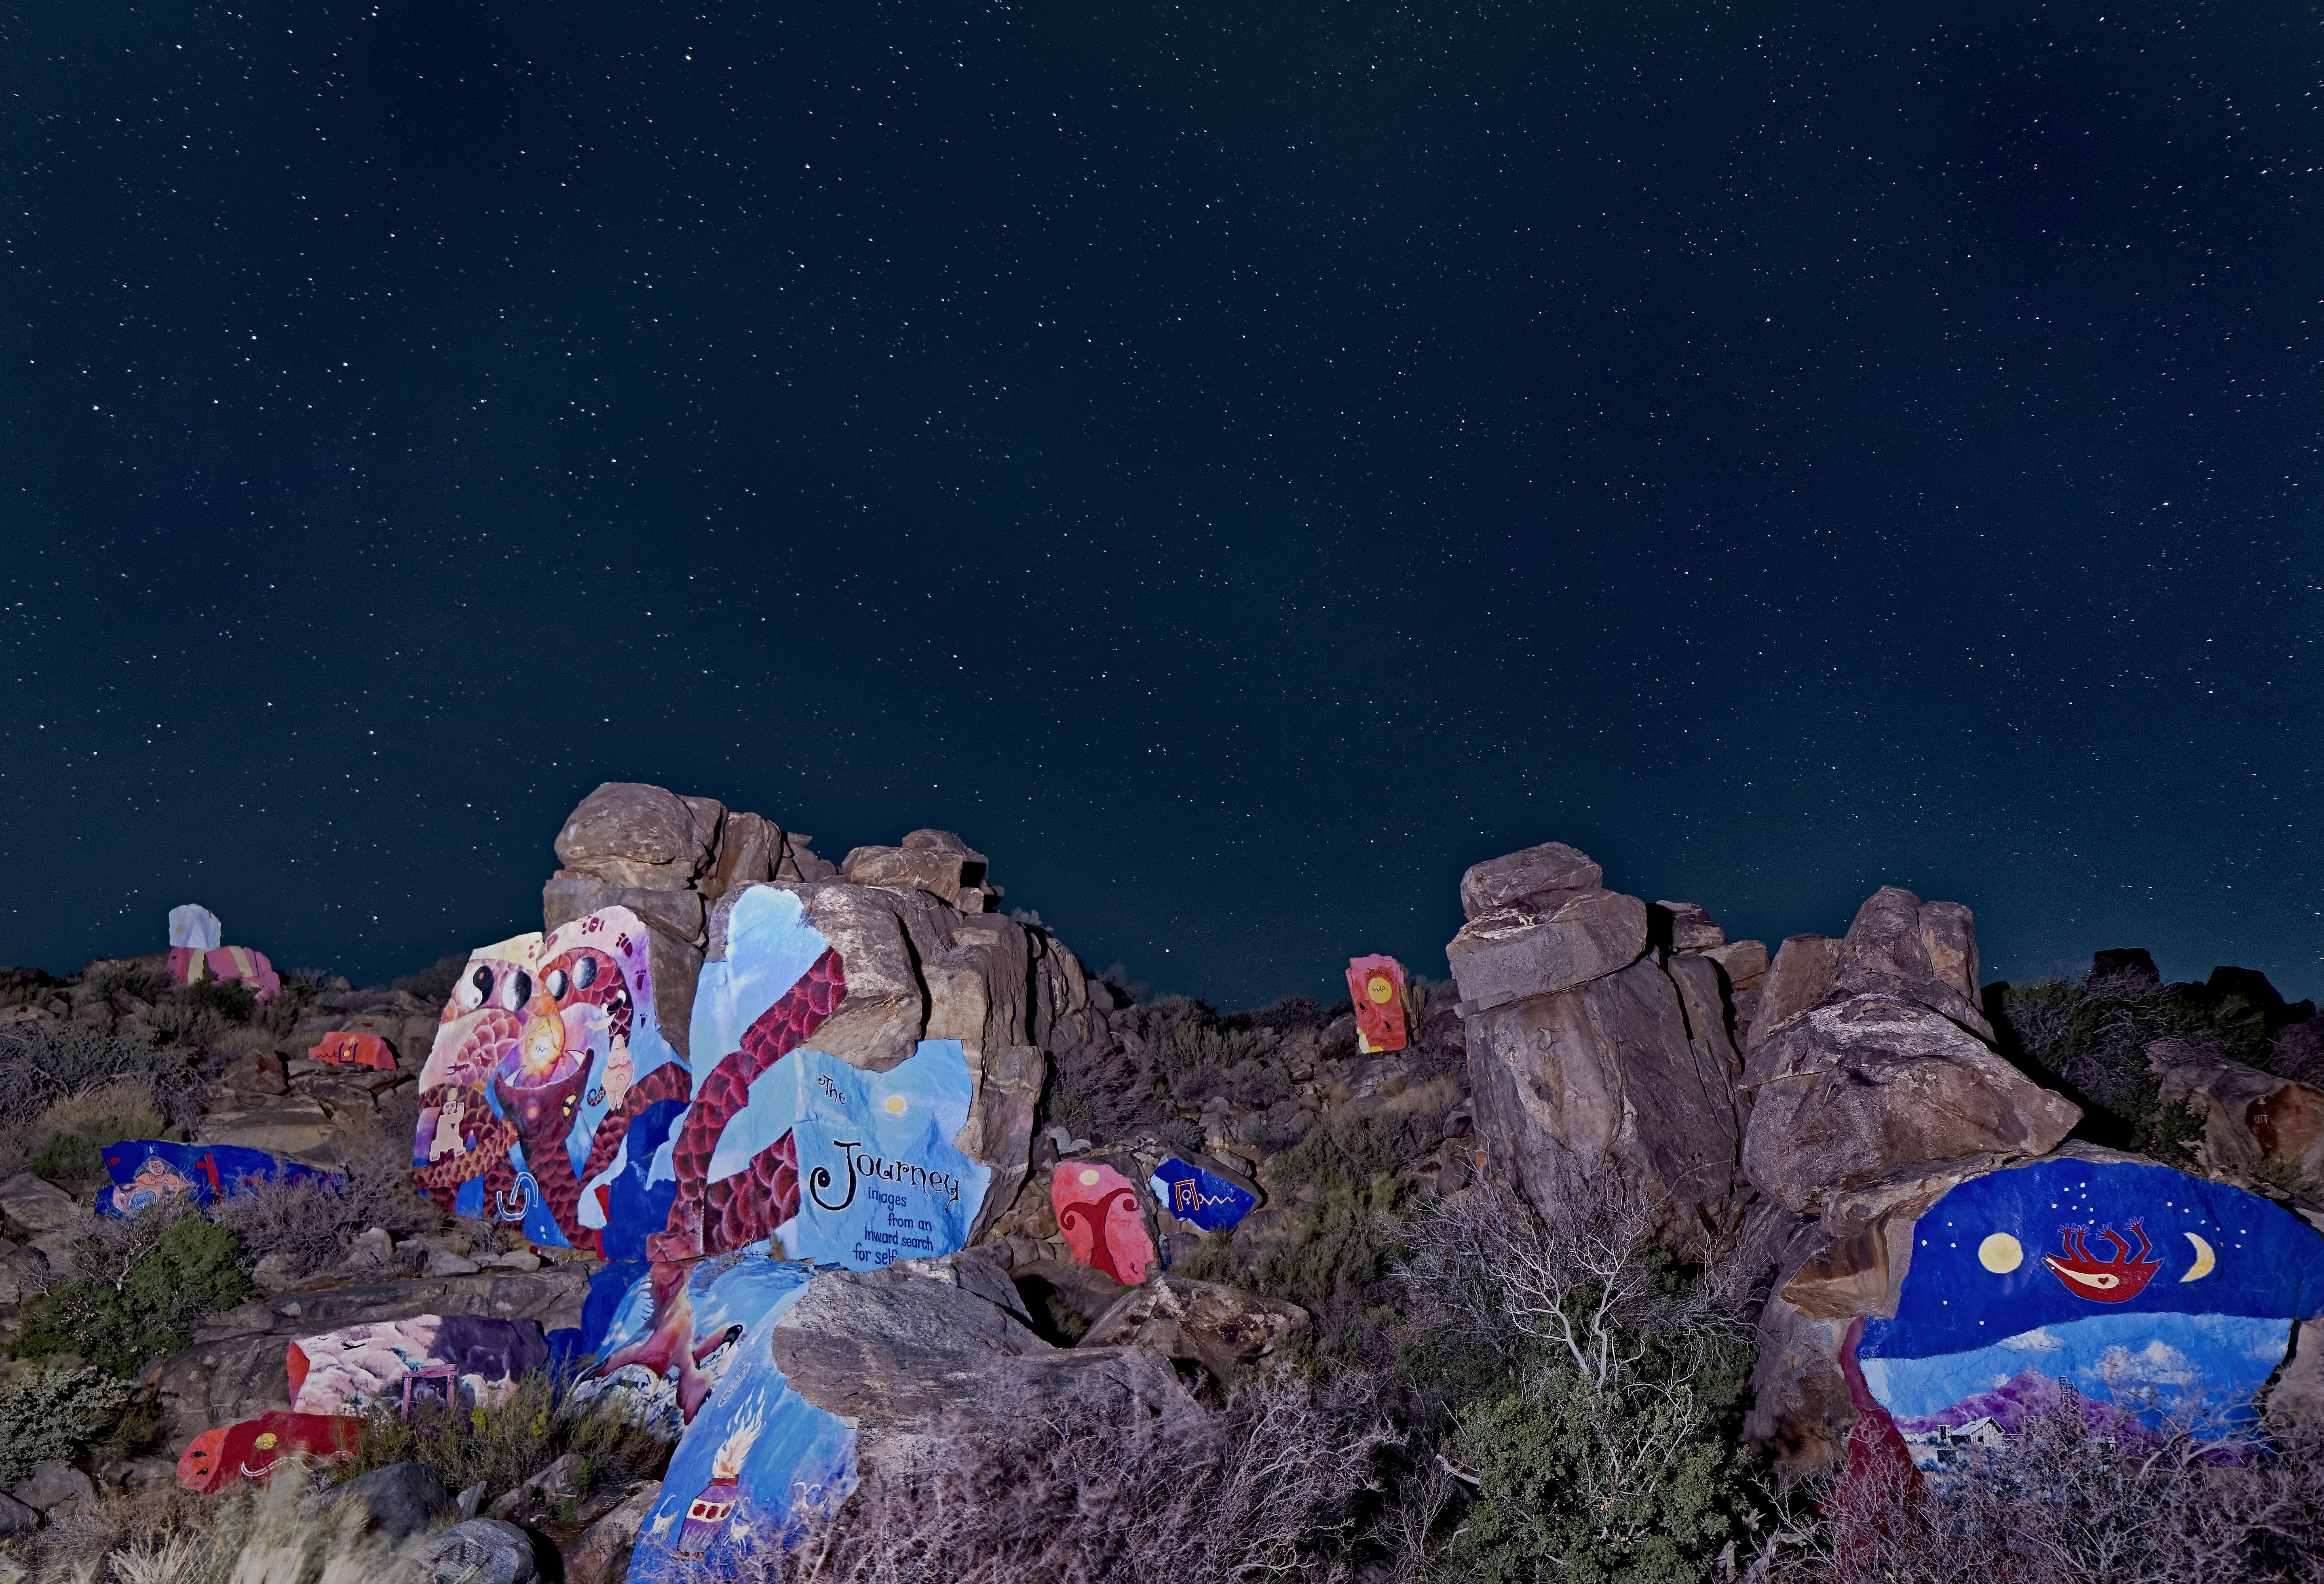
mountain, night, christmas decoration, cool image, i, nikond800e, screenshot, chloridemurals, geological phenomenon